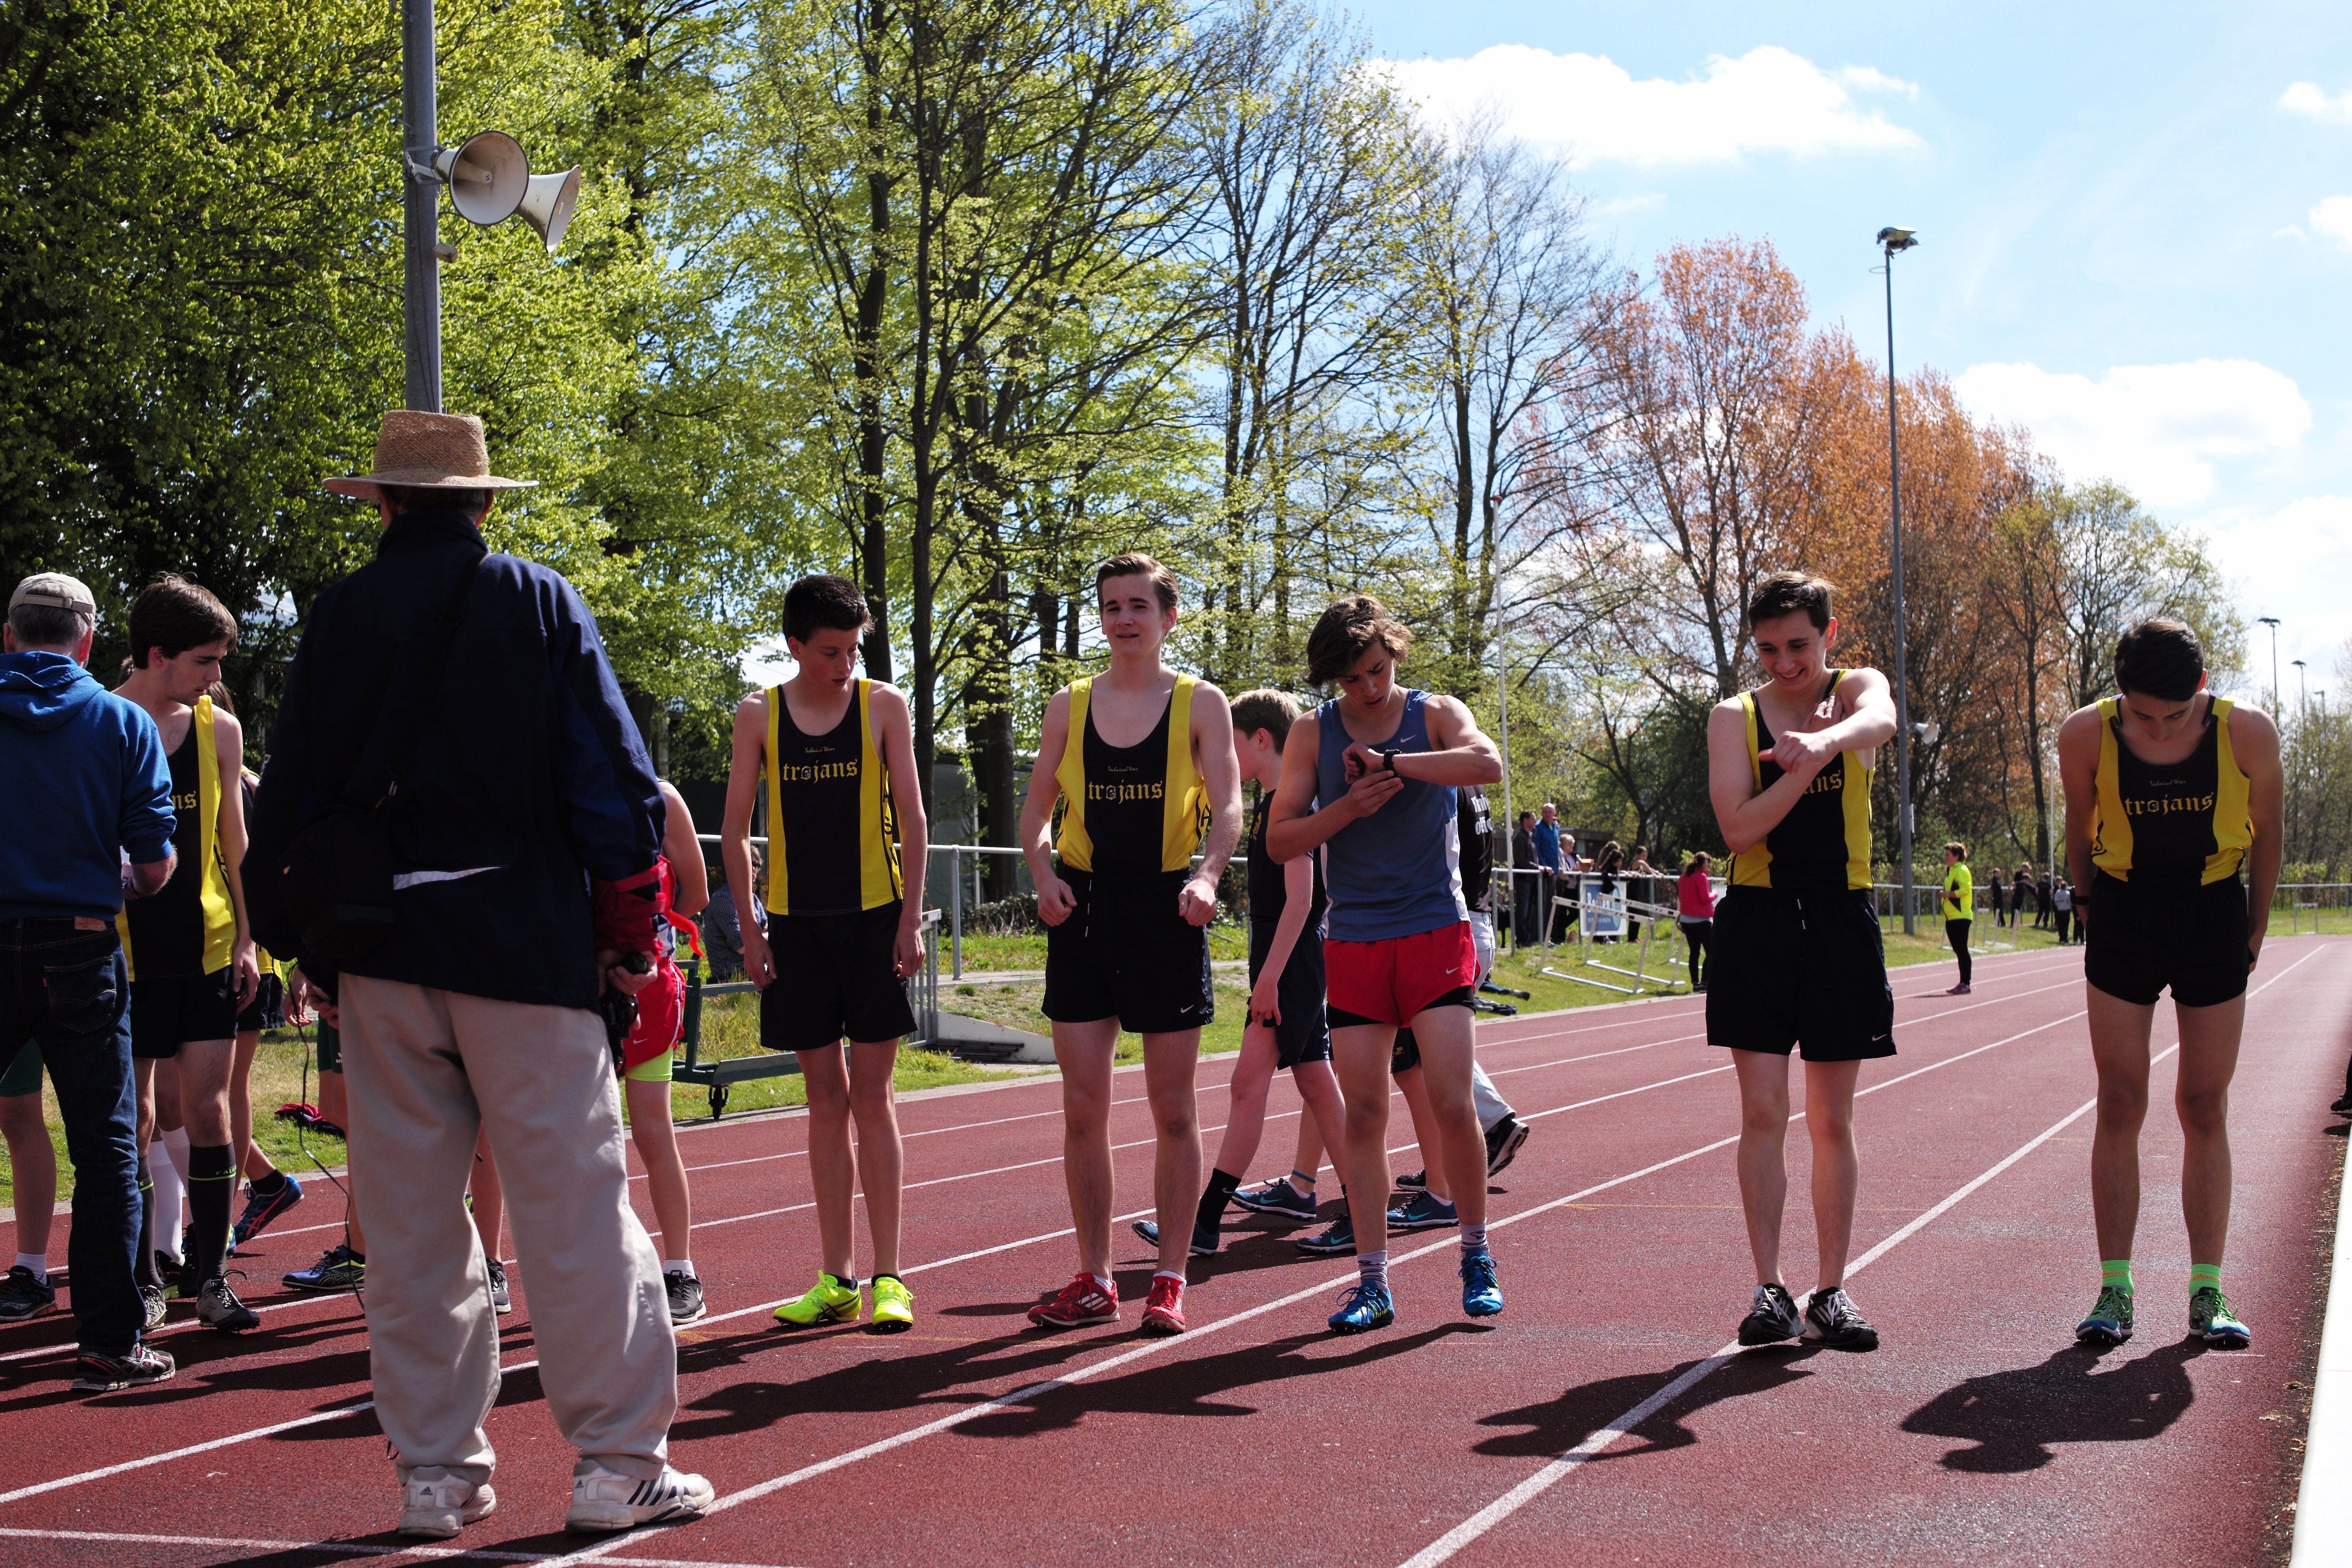
person, track, running, run, runner, ash, race, competition, holland, hague, netherlands, international, girls, m, american, sports, boys, 50, school, runners, endurance, junior, leica, 240, summilux, varsity, athletics, meet, sprint, physical exercise, human action, endurance sports, duathlon, track and field athletics, long distance running